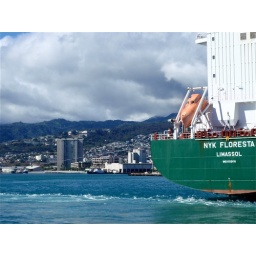
Harbor departure photos. Stern of container ship (note tug boat line) with Oahu in the background